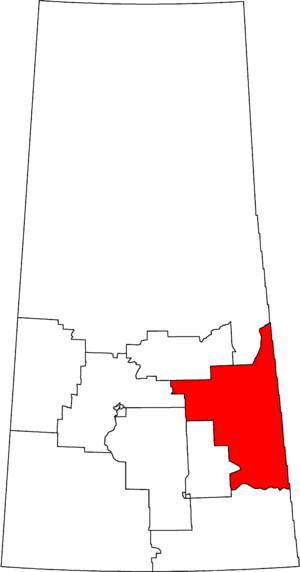
Yorkton—Melville est une circonscription électorale fédérale canadienne dans la province de la Saskatchewan. Créée en 1966 des circonscriptions de Yorkton, Melville et Mackenzie, la circonscription présentait le plus haut pourcentage de personnes éligibles à voter ayant 65 ans et plus lors des élections de 2006, ainsi que le plus haut taux de participation.